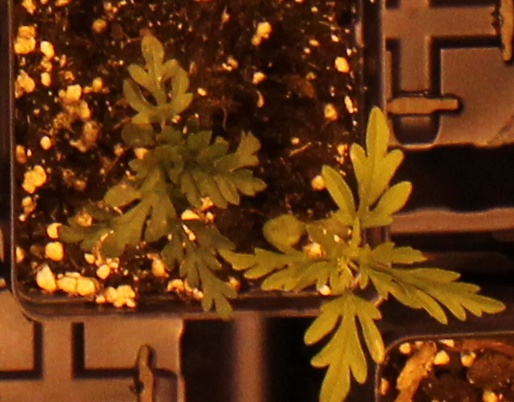
Label: Ragweed